Michael Beauchamp

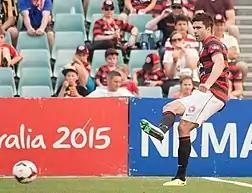
Beauchamp with the Western Sydney Wanderers in 2013

On 30 June 2012, it was officially announced he had joined the newly formed Western Sydney Wanderers club.